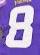
Number: 8